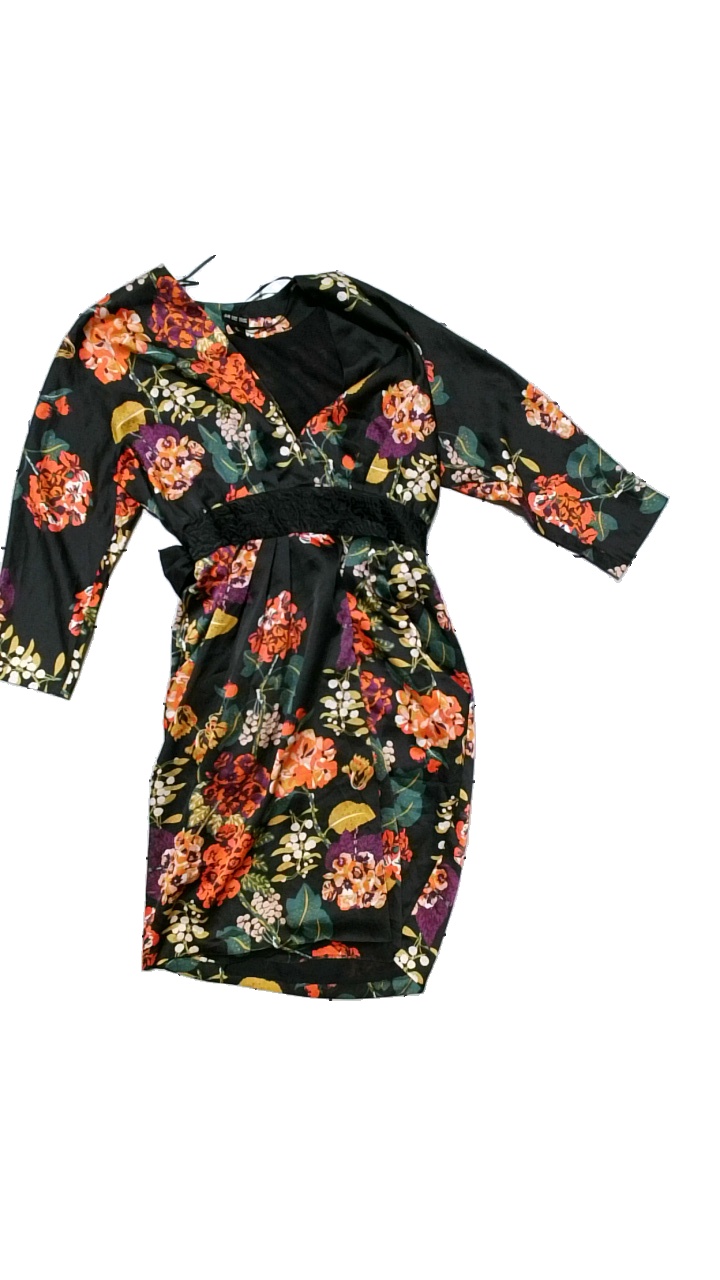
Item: Dress (Ladies)
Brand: H&m
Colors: Orange, Green, Multicolor
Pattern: Floral print
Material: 51% recycled polyester, 49% polyester
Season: All
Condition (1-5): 3
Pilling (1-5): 4
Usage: Reuse
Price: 50-100